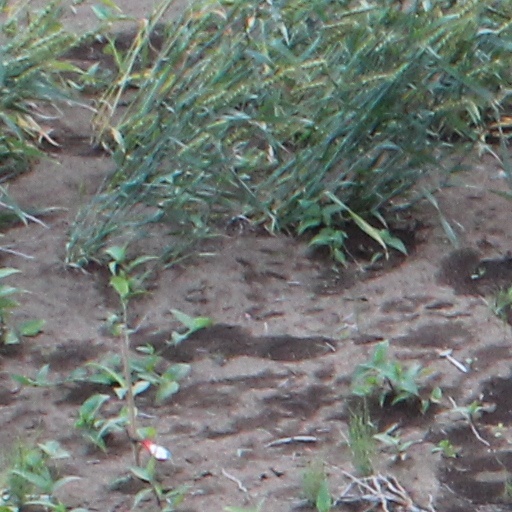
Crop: wheat